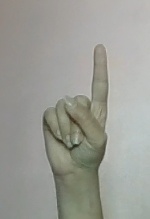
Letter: bb